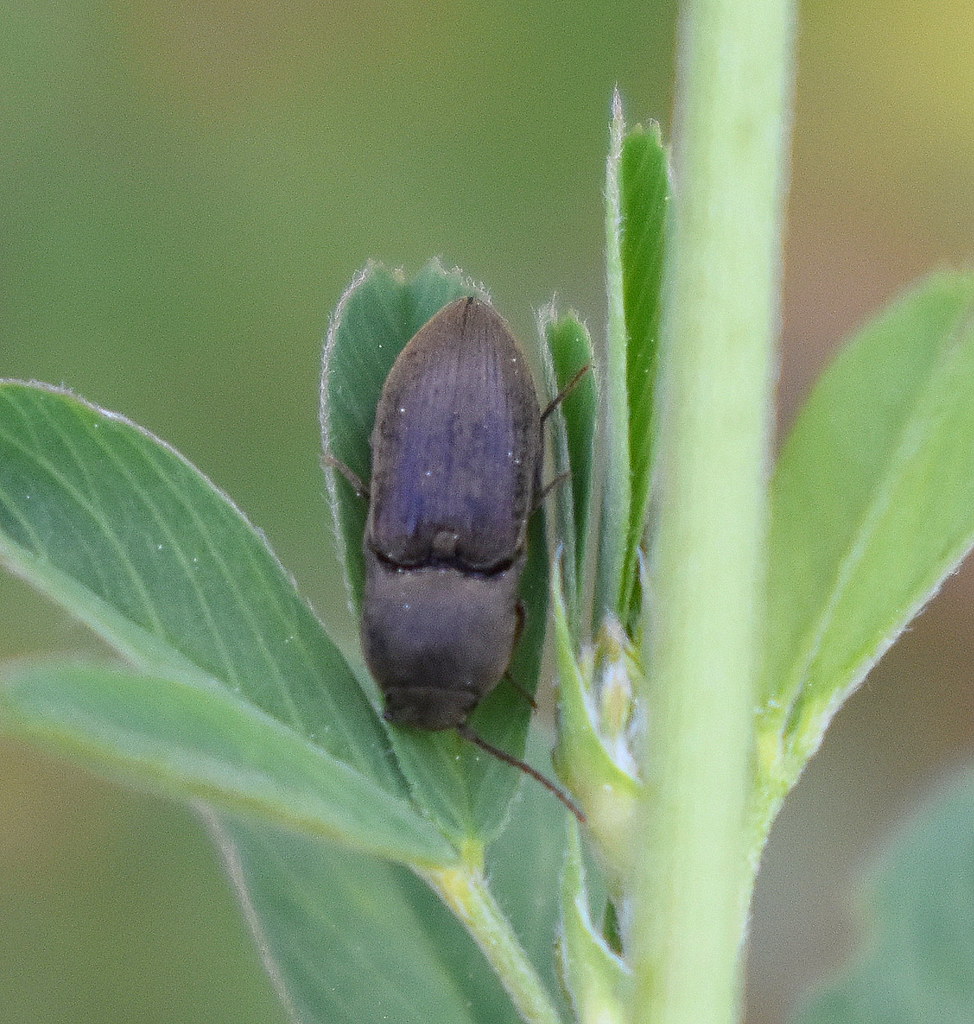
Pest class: clickbeetles_wireworms